Pevensey

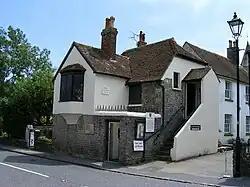
Pevensey Court House

In 1207 the town was granted a royal charter by King John and was governed by Pevensey Corporation. With the decline in the town's importance by the 19th century, the Corporation was eventually dissolved in 1886 and the town lost its borough status. The records of the Corporation are held in the East Sussex Record Office at Brighton, and a voluntary body, the Pevensey Town Trust, was formed to manage the property which had formerly belonged to the Corporation, most notably Pevensey Court House.